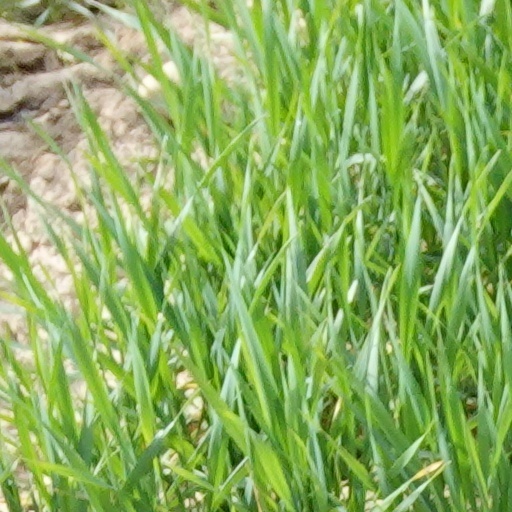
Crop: wheat